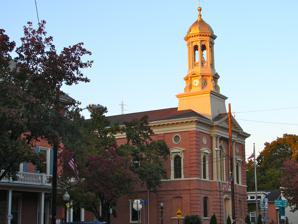
Building: Perry County Courthouse (Pennsylvania)
Country: United States of America
Year built: 1826
United States historic place Perry County Courthouse U.S. National Register of Historic Places Perry County Courthouse, October 2010 Show map of Pennsylvania Show map of the United States Location Center Sq., Bloomfield, Pennsylvania Coordinates 40°25′12″N 77°11′15″W / 40.42000°N 77.18750°W / 40.42000; -77.18750 Area 0.1 acres (0.040 ha) Built 1827 Architect Bishop, Jacob; Duncan, James Architectural style Greek Revival NRHP reference No. 75001659 Added to NRHP February 24, 1975 The Perry County Courthouse is an historic, American courthouse building that is located in New Bloomfield , Perry County, Pennsylvania . It was listed on the National Register of Historic Places in 1975. History and architectural features Construction on this American courthouse began in 1826 and was completed the next year. The building was then extensively altered in 1868. Designed in the Greek Revival style, it is a two-story, white brick structure that is three bays wide and six bays long. The low-hipped roof is crowned by a cupola that dates to 1826. An annex was completed circa 1892. It was listed on the National Register of Historic Places in 1975. See also National Register of Historic Places listings in Perry County, Pennsylvania List of state and county courthouses in Pennsylvania References